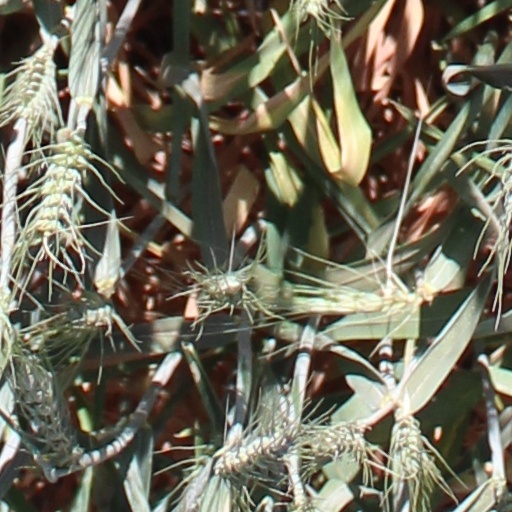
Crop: wheat